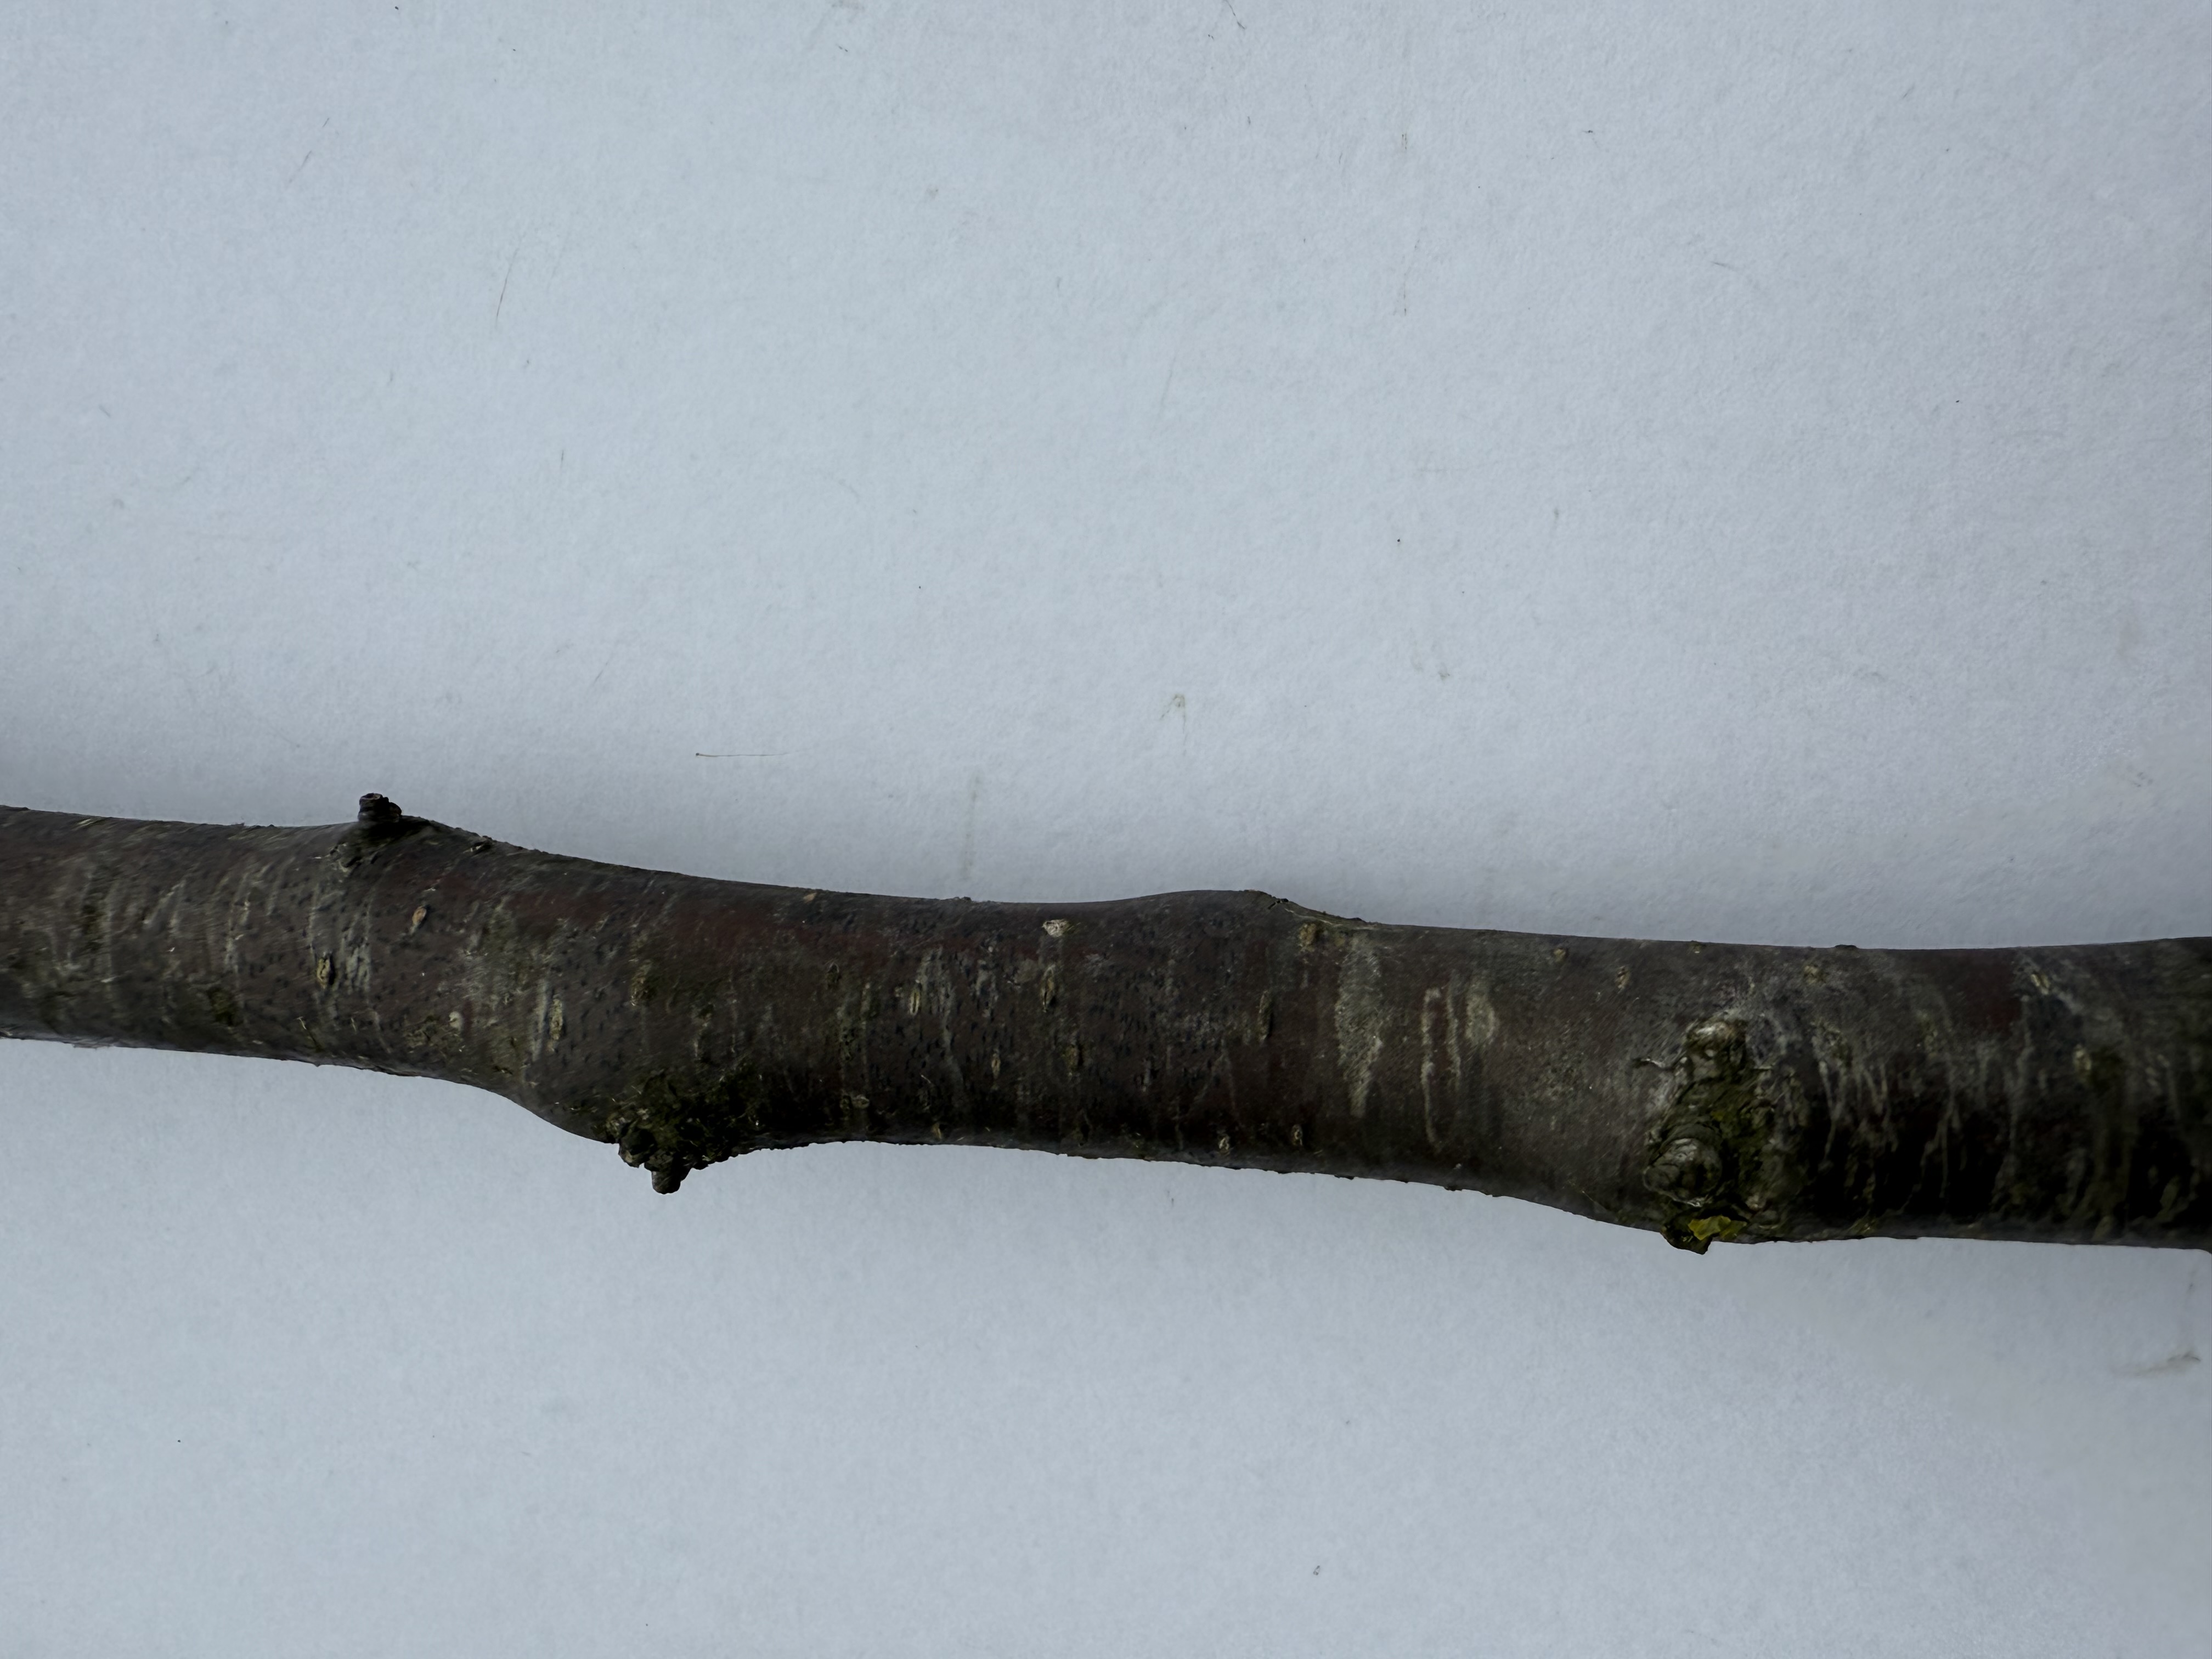
Variety: Murdum Plum